Judge (manga)

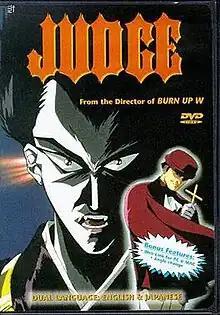
North America DVD Cover

is a manga series written and illustrated by Fujihiko Hosono, published in Futabasha's "Action Brother" and "Comic Action Character". The story focuses on the Japanese hell, where judgment is passed on the living.